Cemetery Junction (film)

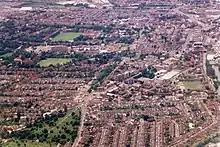
The film uses the backdrop of Reading's Cemetery Junction

The film was originally titled "The Men at the Pru", a colloquial term (and later an advertising slogan) for agents of the Prudential insurance company. During the writing of the film, Prudential allowed Gervais and Merchant to use their archives for research. After reading the script, the company decided it was not pleased with how the company was to be portrayed in the film and decided not to allow its name to be used. The new title comes from the name of the Cemetery Junction in the Newtown district of the town of Reading where the film takes place.